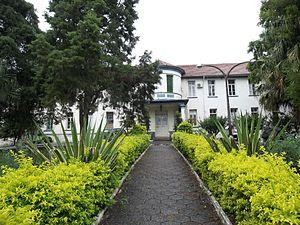
Nossa Senhora do Perpétuo Socorro est un quartier de la ville brésilienne de Santa Maria, Rio Grande do Sul. Le quartier est situé dans district de Sede.